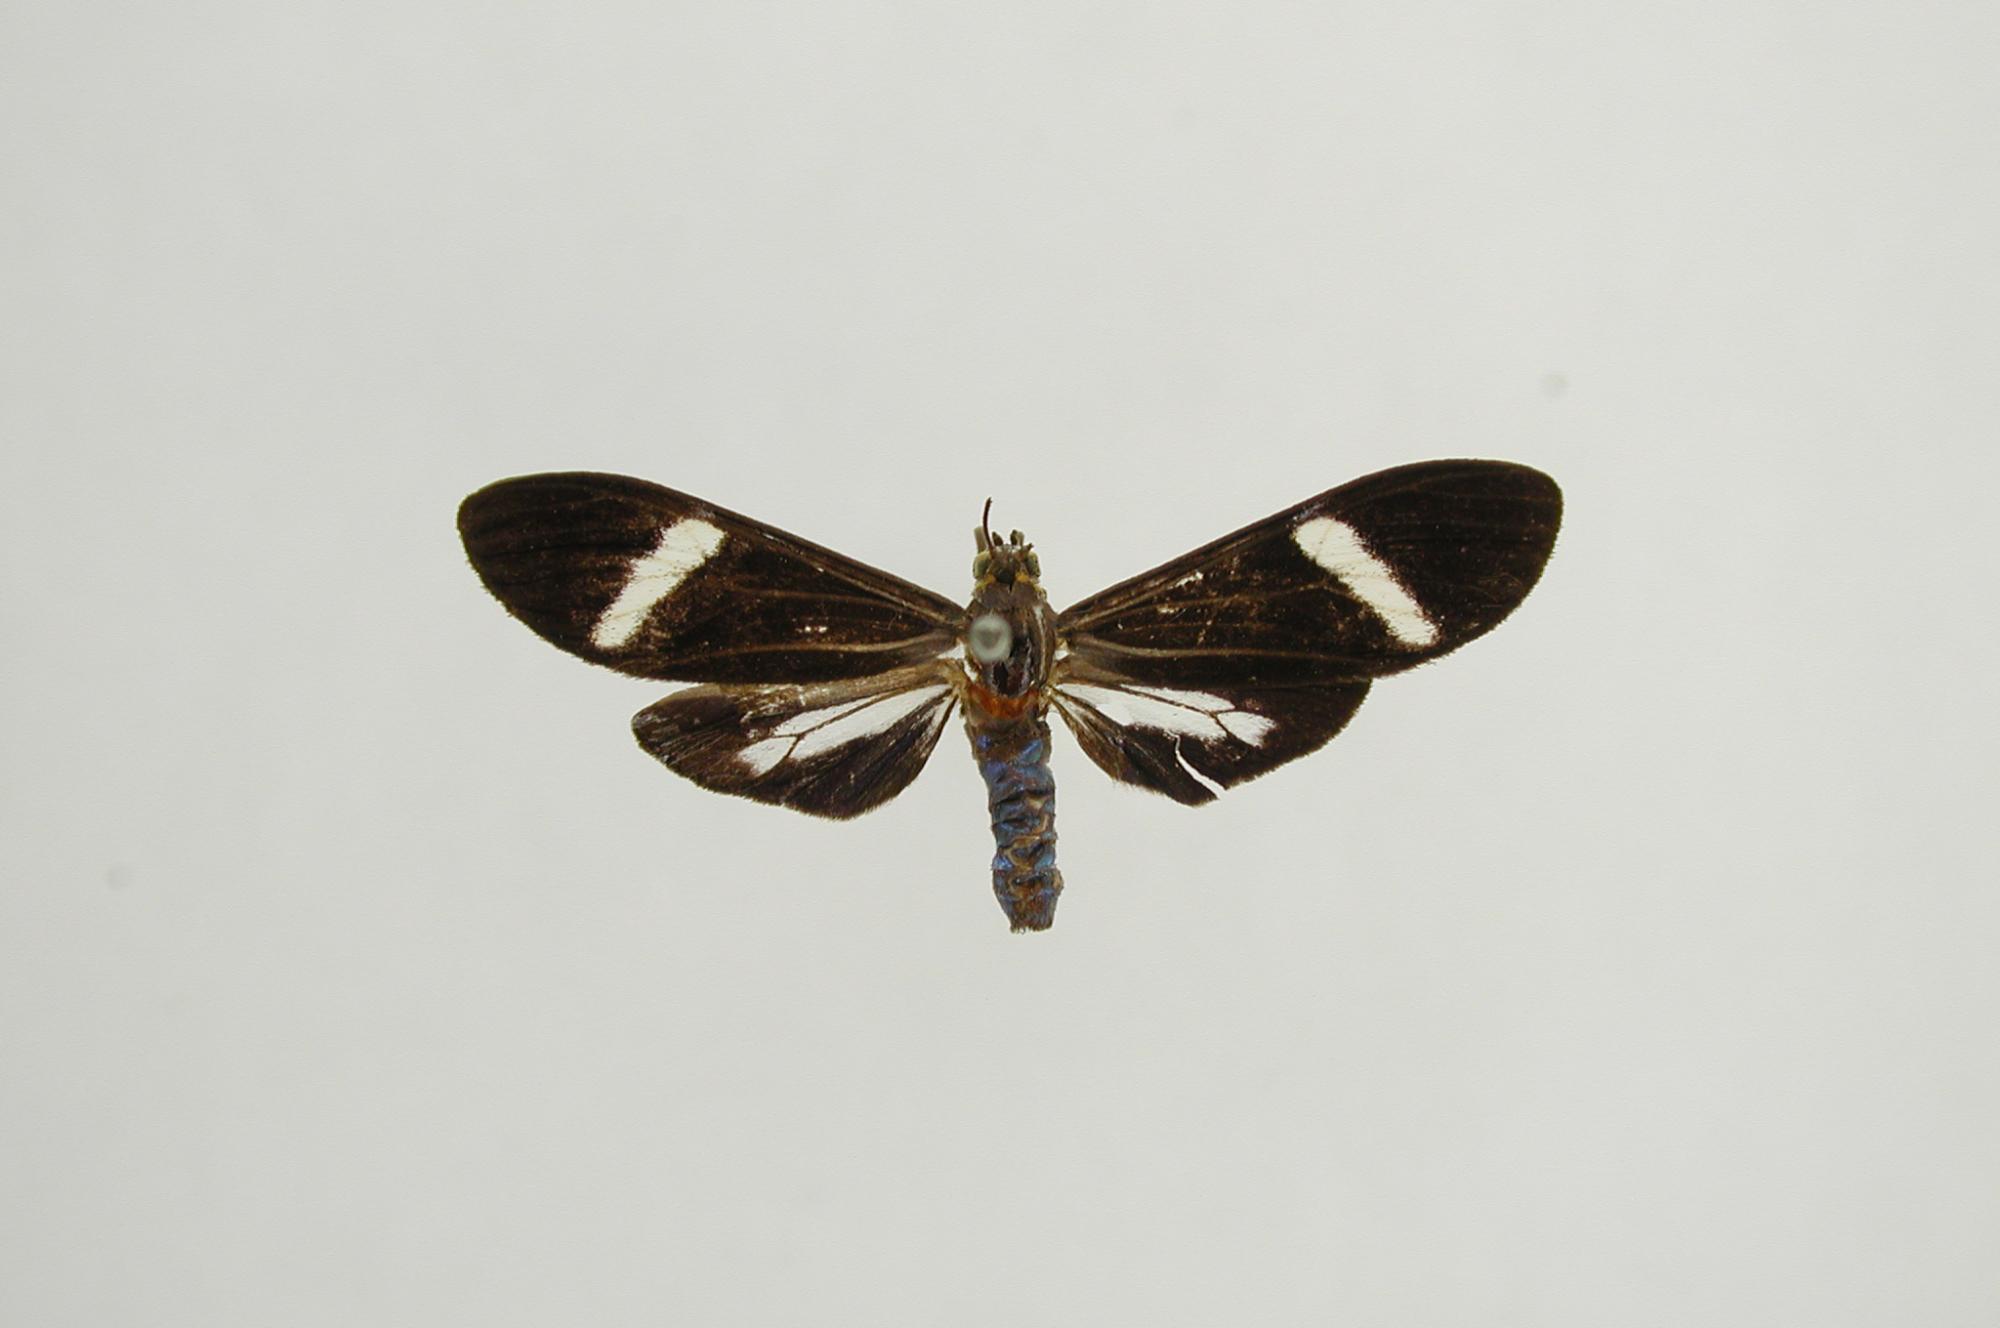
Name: Aclytia albistriga
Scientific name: Aclytia albistriga Schaus, 1910
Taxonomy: Animalia, Arthropoda, Insecta, Lepidoptera, Arctiidae
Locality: Guapiles, Costa Rica